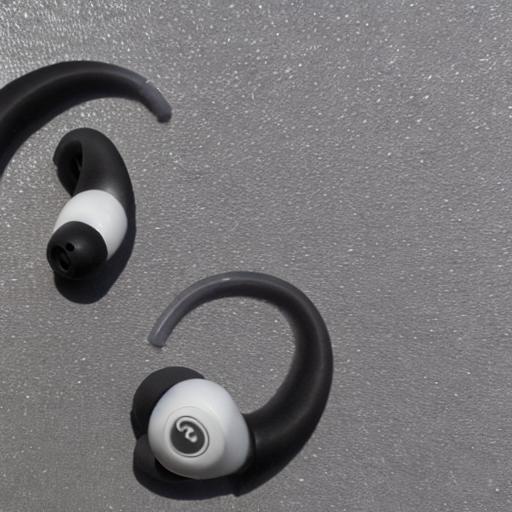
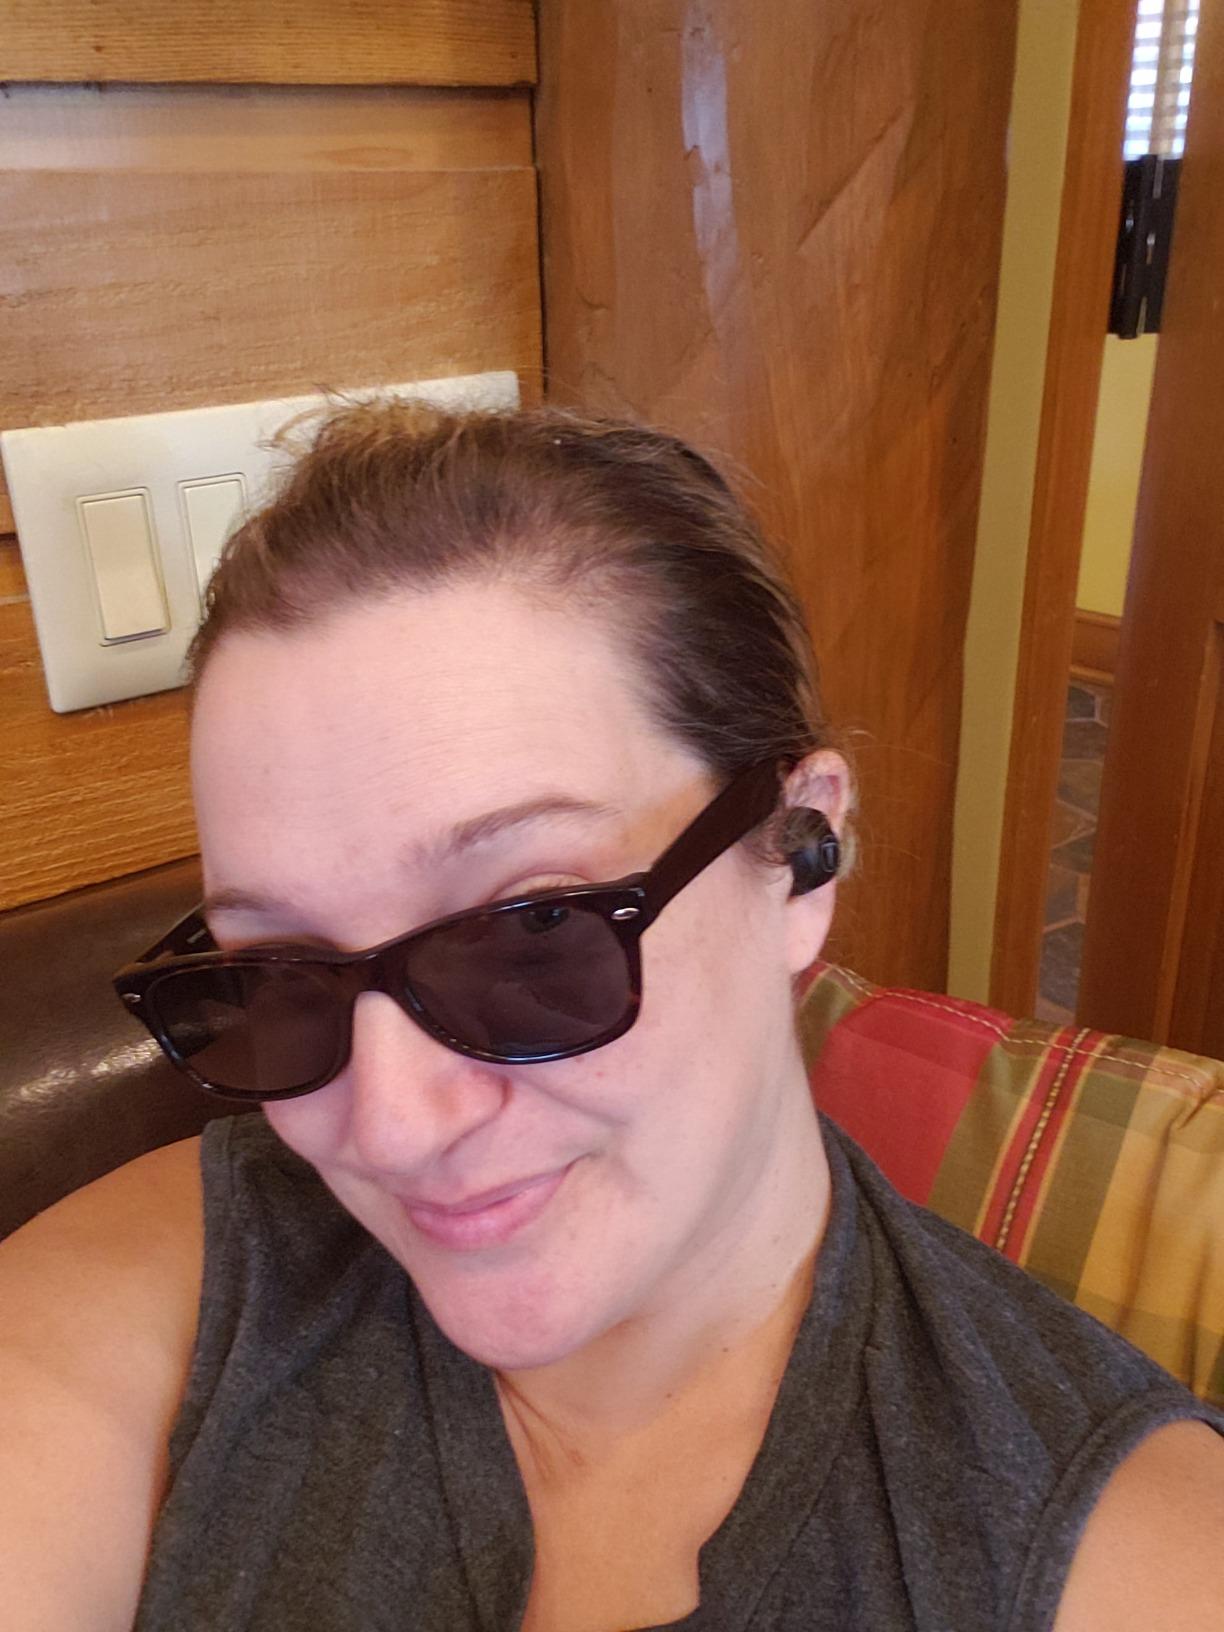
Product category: earbuds
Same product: no